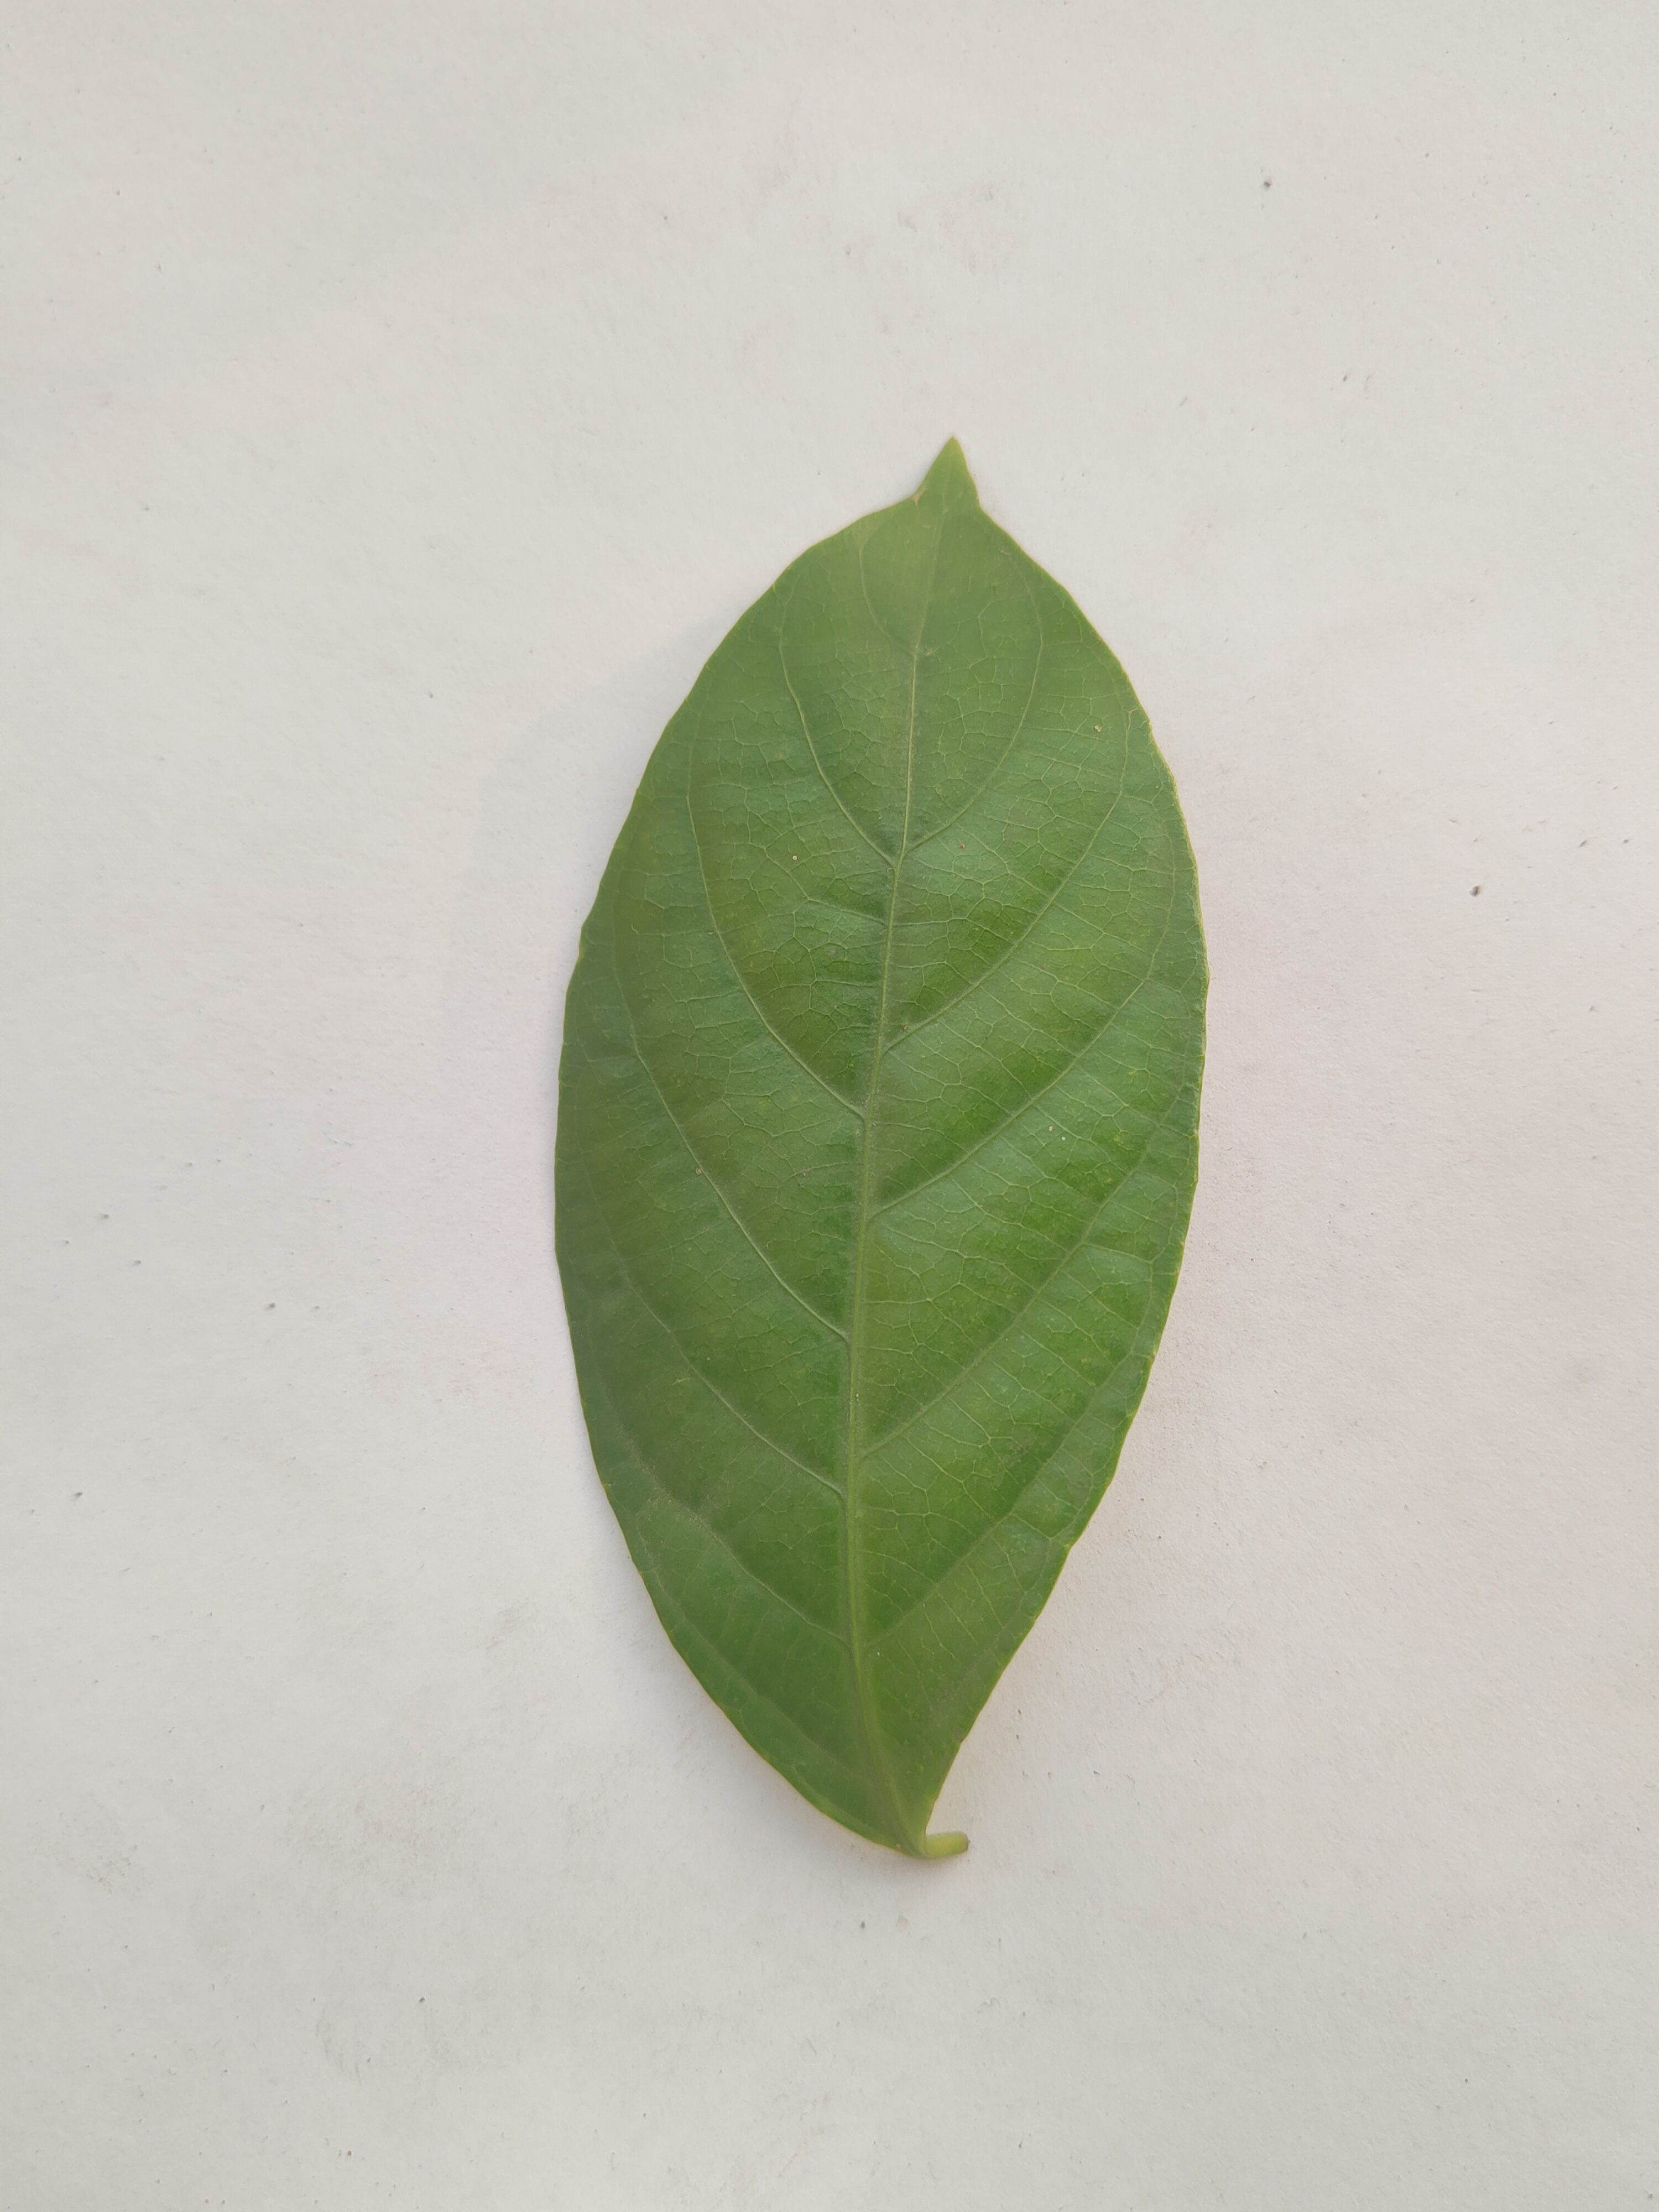
Leaf variety: Lotkon